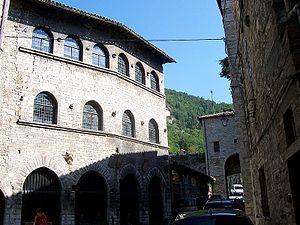
Le Palais du Capitaine du Peuple ou Palais de Cante de' Gabrielli de Gubbio est une construction médiévale érigée vers 1295 dans le style gothique ombrien. Il est situé au carrefour entre la via Gabrielli et la via del Capitano del Popolo de la cité.